I Am Chris Farley

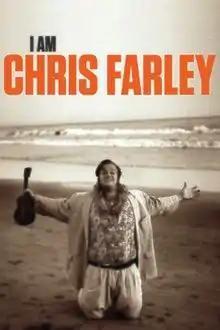
Film poster

I Am Chris Farley is a 2015 documentary film based on the life of comedian and actor Chris Farley, co-directed by Brent Hodge of Hodgee Films and Derik Murray, who was also a producer, of Network Entertainment. The production features interviews with numerous actors, comedians and others who worked with Farley during his career.